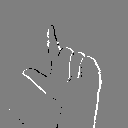
ASL letter: l